Samoa Time Zone

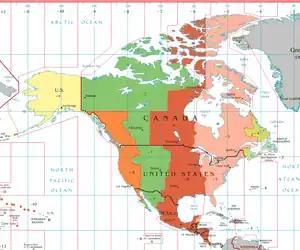
SST is

The Samoa Time Zone or Samoa Standard Time (SST) observes standard time by subtracting eleven hours from Coordinated Universal Time. The clock time in this zone is based on the mean solar time of the 165th meridian west of the Greenwich Observatory.